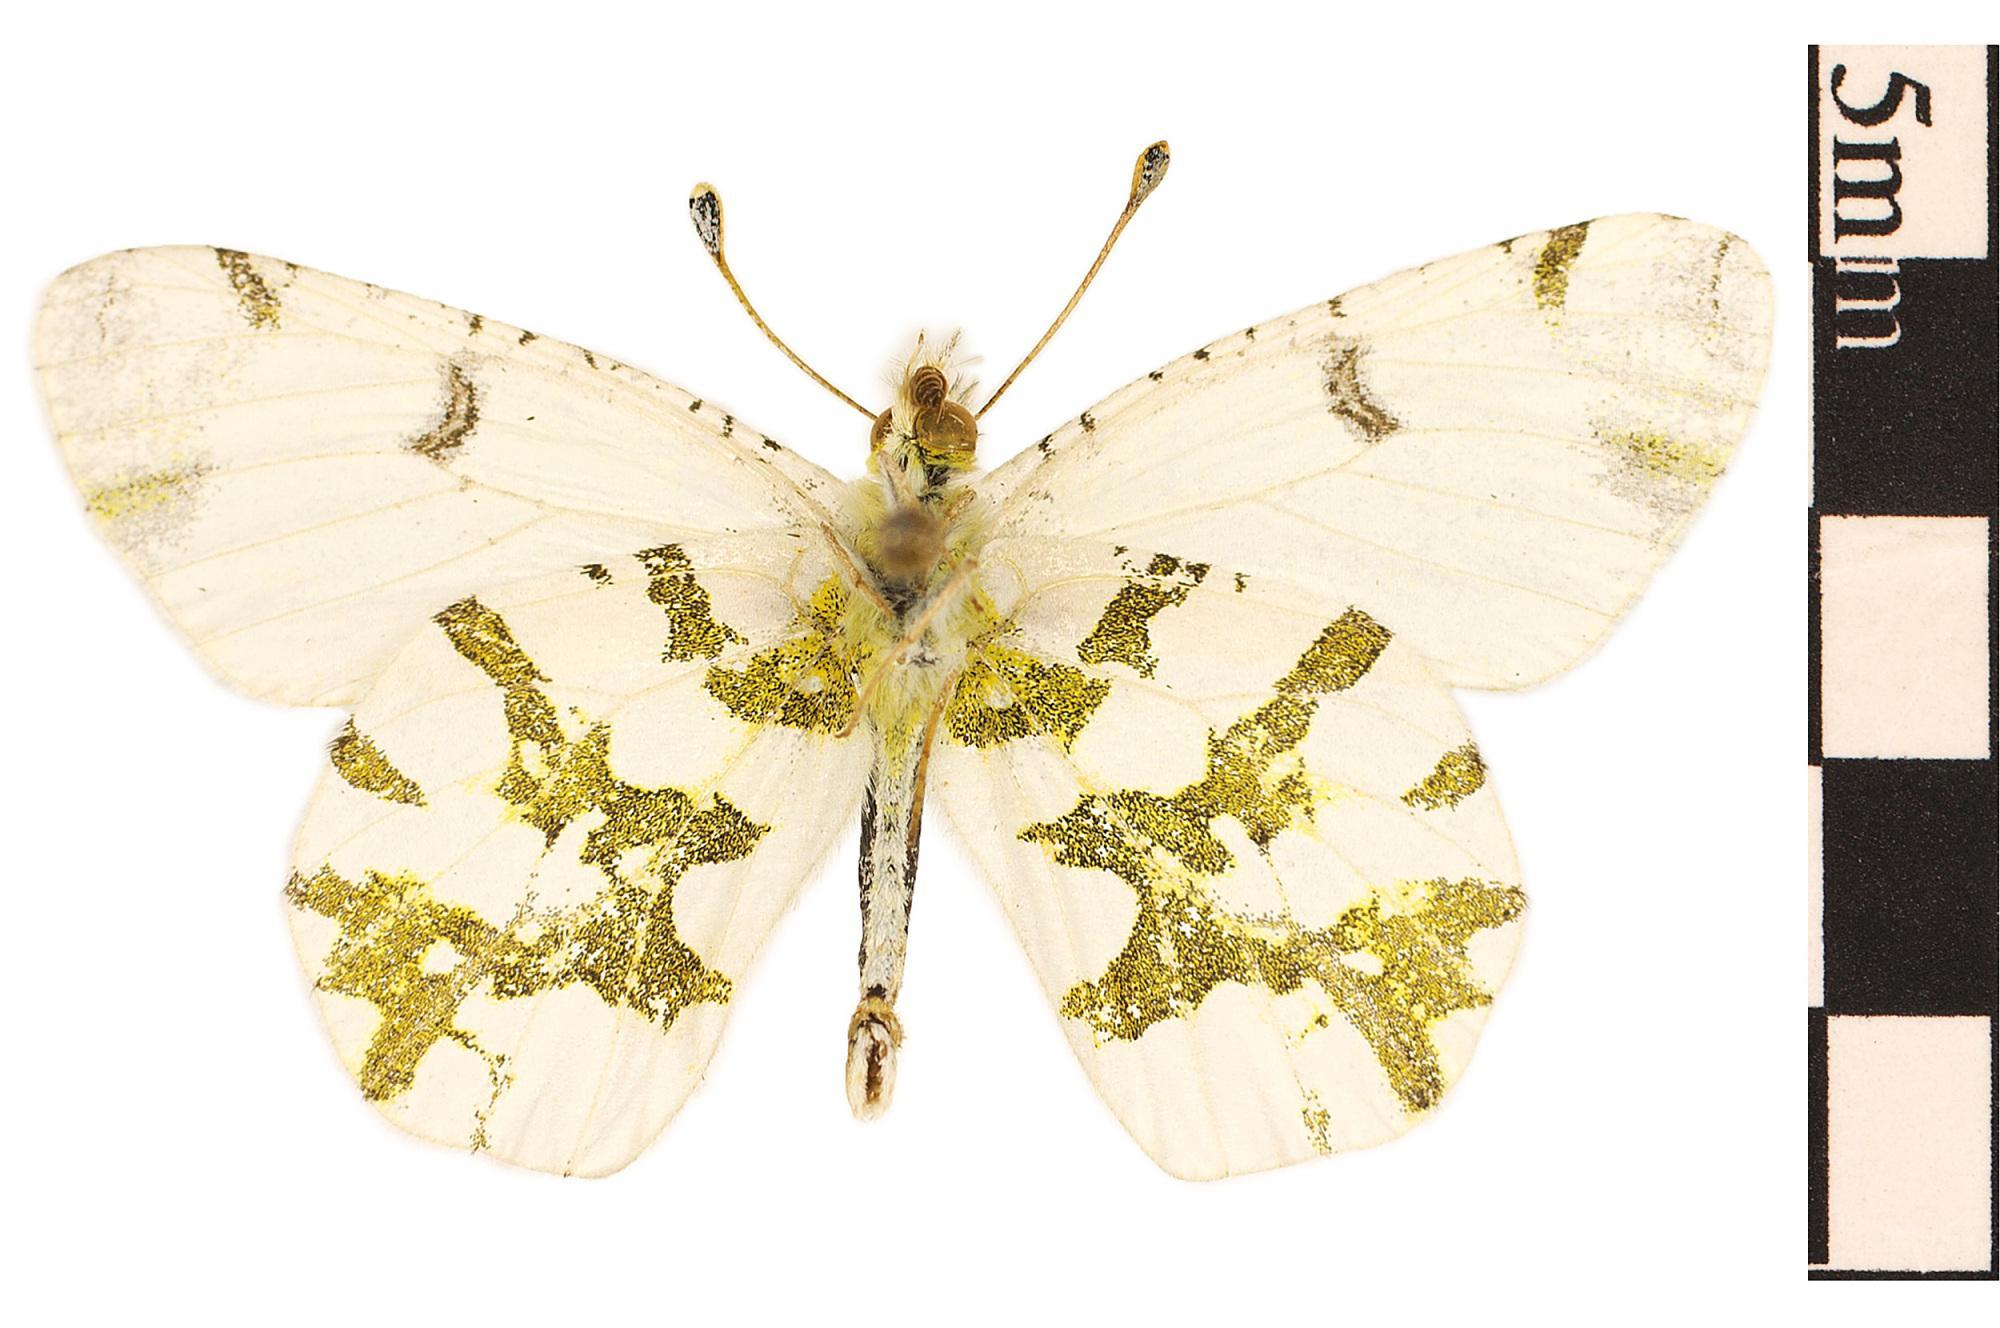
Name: Falcate Orangetip
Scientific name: Anthocharis midea
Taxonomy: Animalia, Arthropoda, Hexapoda, Insecta, Lepidoptera, Pieridae
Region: US Mid Atlantic (PA, NJ, MD, DE, DC, VA, WV)
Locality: Washington Monument State Park, North America, United States, Maryland, Washington County
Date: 1977